Labanotation

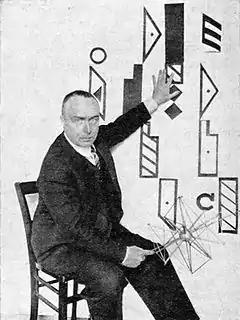
Rudolf Laban presenting his notation system, circa 1929

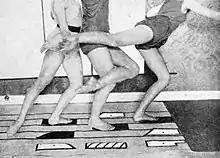
Dance workshop based on Laban's notation system, circa 1929

Labanotation (grammatically correct form "Labannotation" or "Laban notation" is uncommon) is a system for analyzing and recording human movement (notation system), invented by Austro-Hungarian choreographer and dancer Rudolf von Laban (1879–1958, a central figure in European modern dance), who developed his notation on movements in the 1920s.